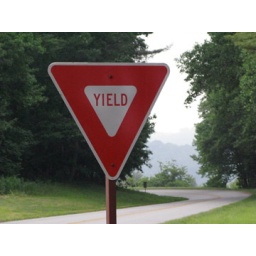
Yield sign at one of the overlooks on the Blue Ridge Parkway - Blue Ridge Mountains at the break in the trees